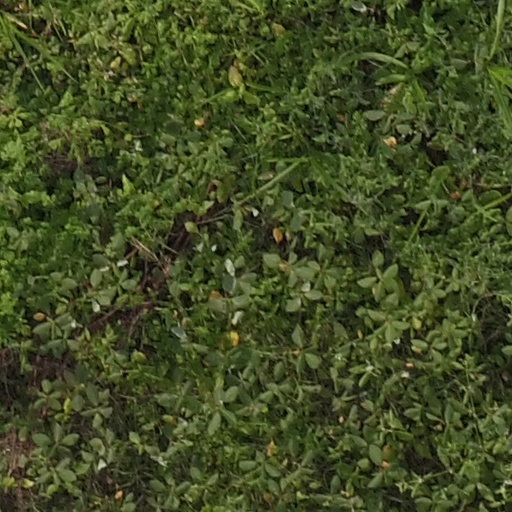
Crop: maize; corn